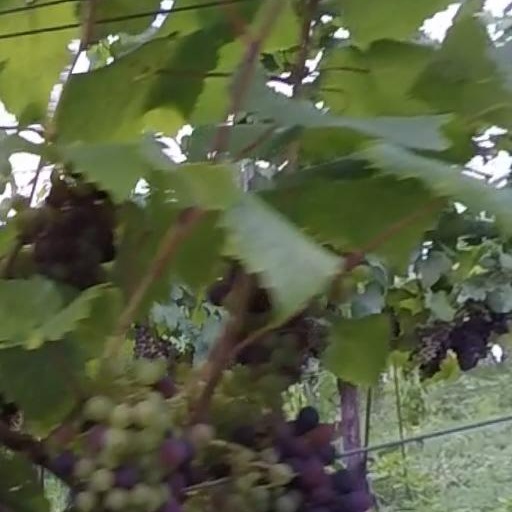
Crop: grape